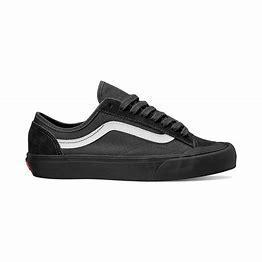
Brand: Vans
Model: Style 36